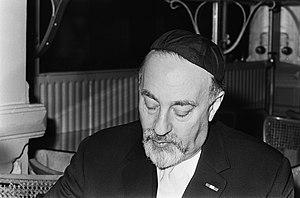
Eliezer Berlinger est un rabbin orthodoxe, originaire d'Allemagne. Durant la Seconde Guerre mondiale, il est le rabbin de Malmo, en Suède et il participe au sauvetage des Juifs du Danemark. Il devient le Grand-rabbin de Finlande en 1946 et également Grand-rabbin du district d'Utrecht aux Pays-Bas.